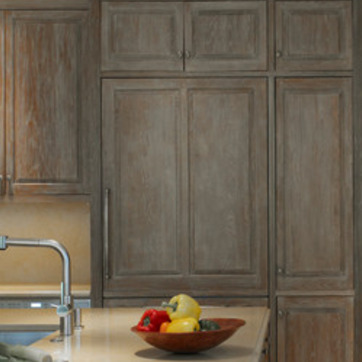
Material: wood